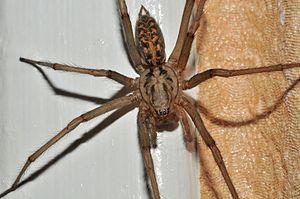
Eratigena atrica (C. L. Koch, 1843)